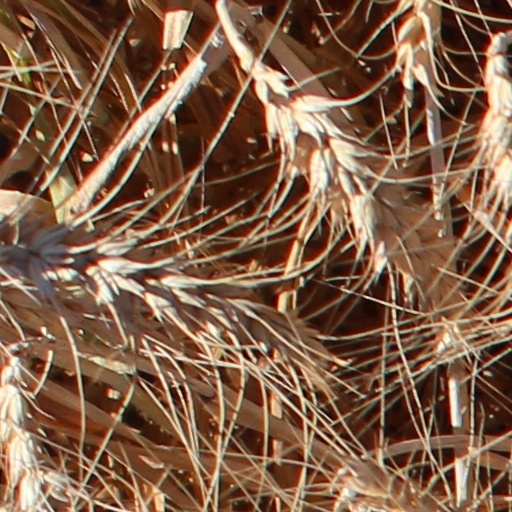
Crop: wheat